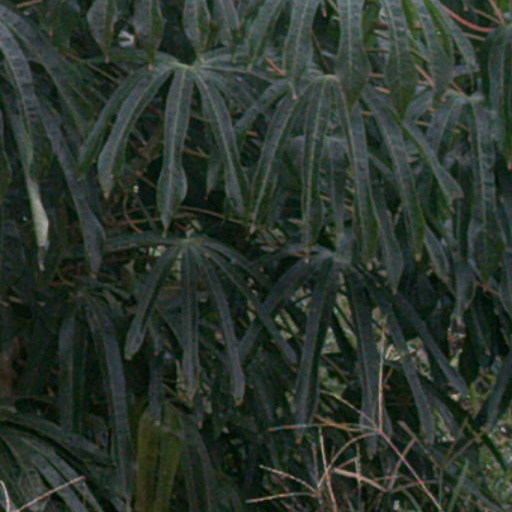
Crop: cassava